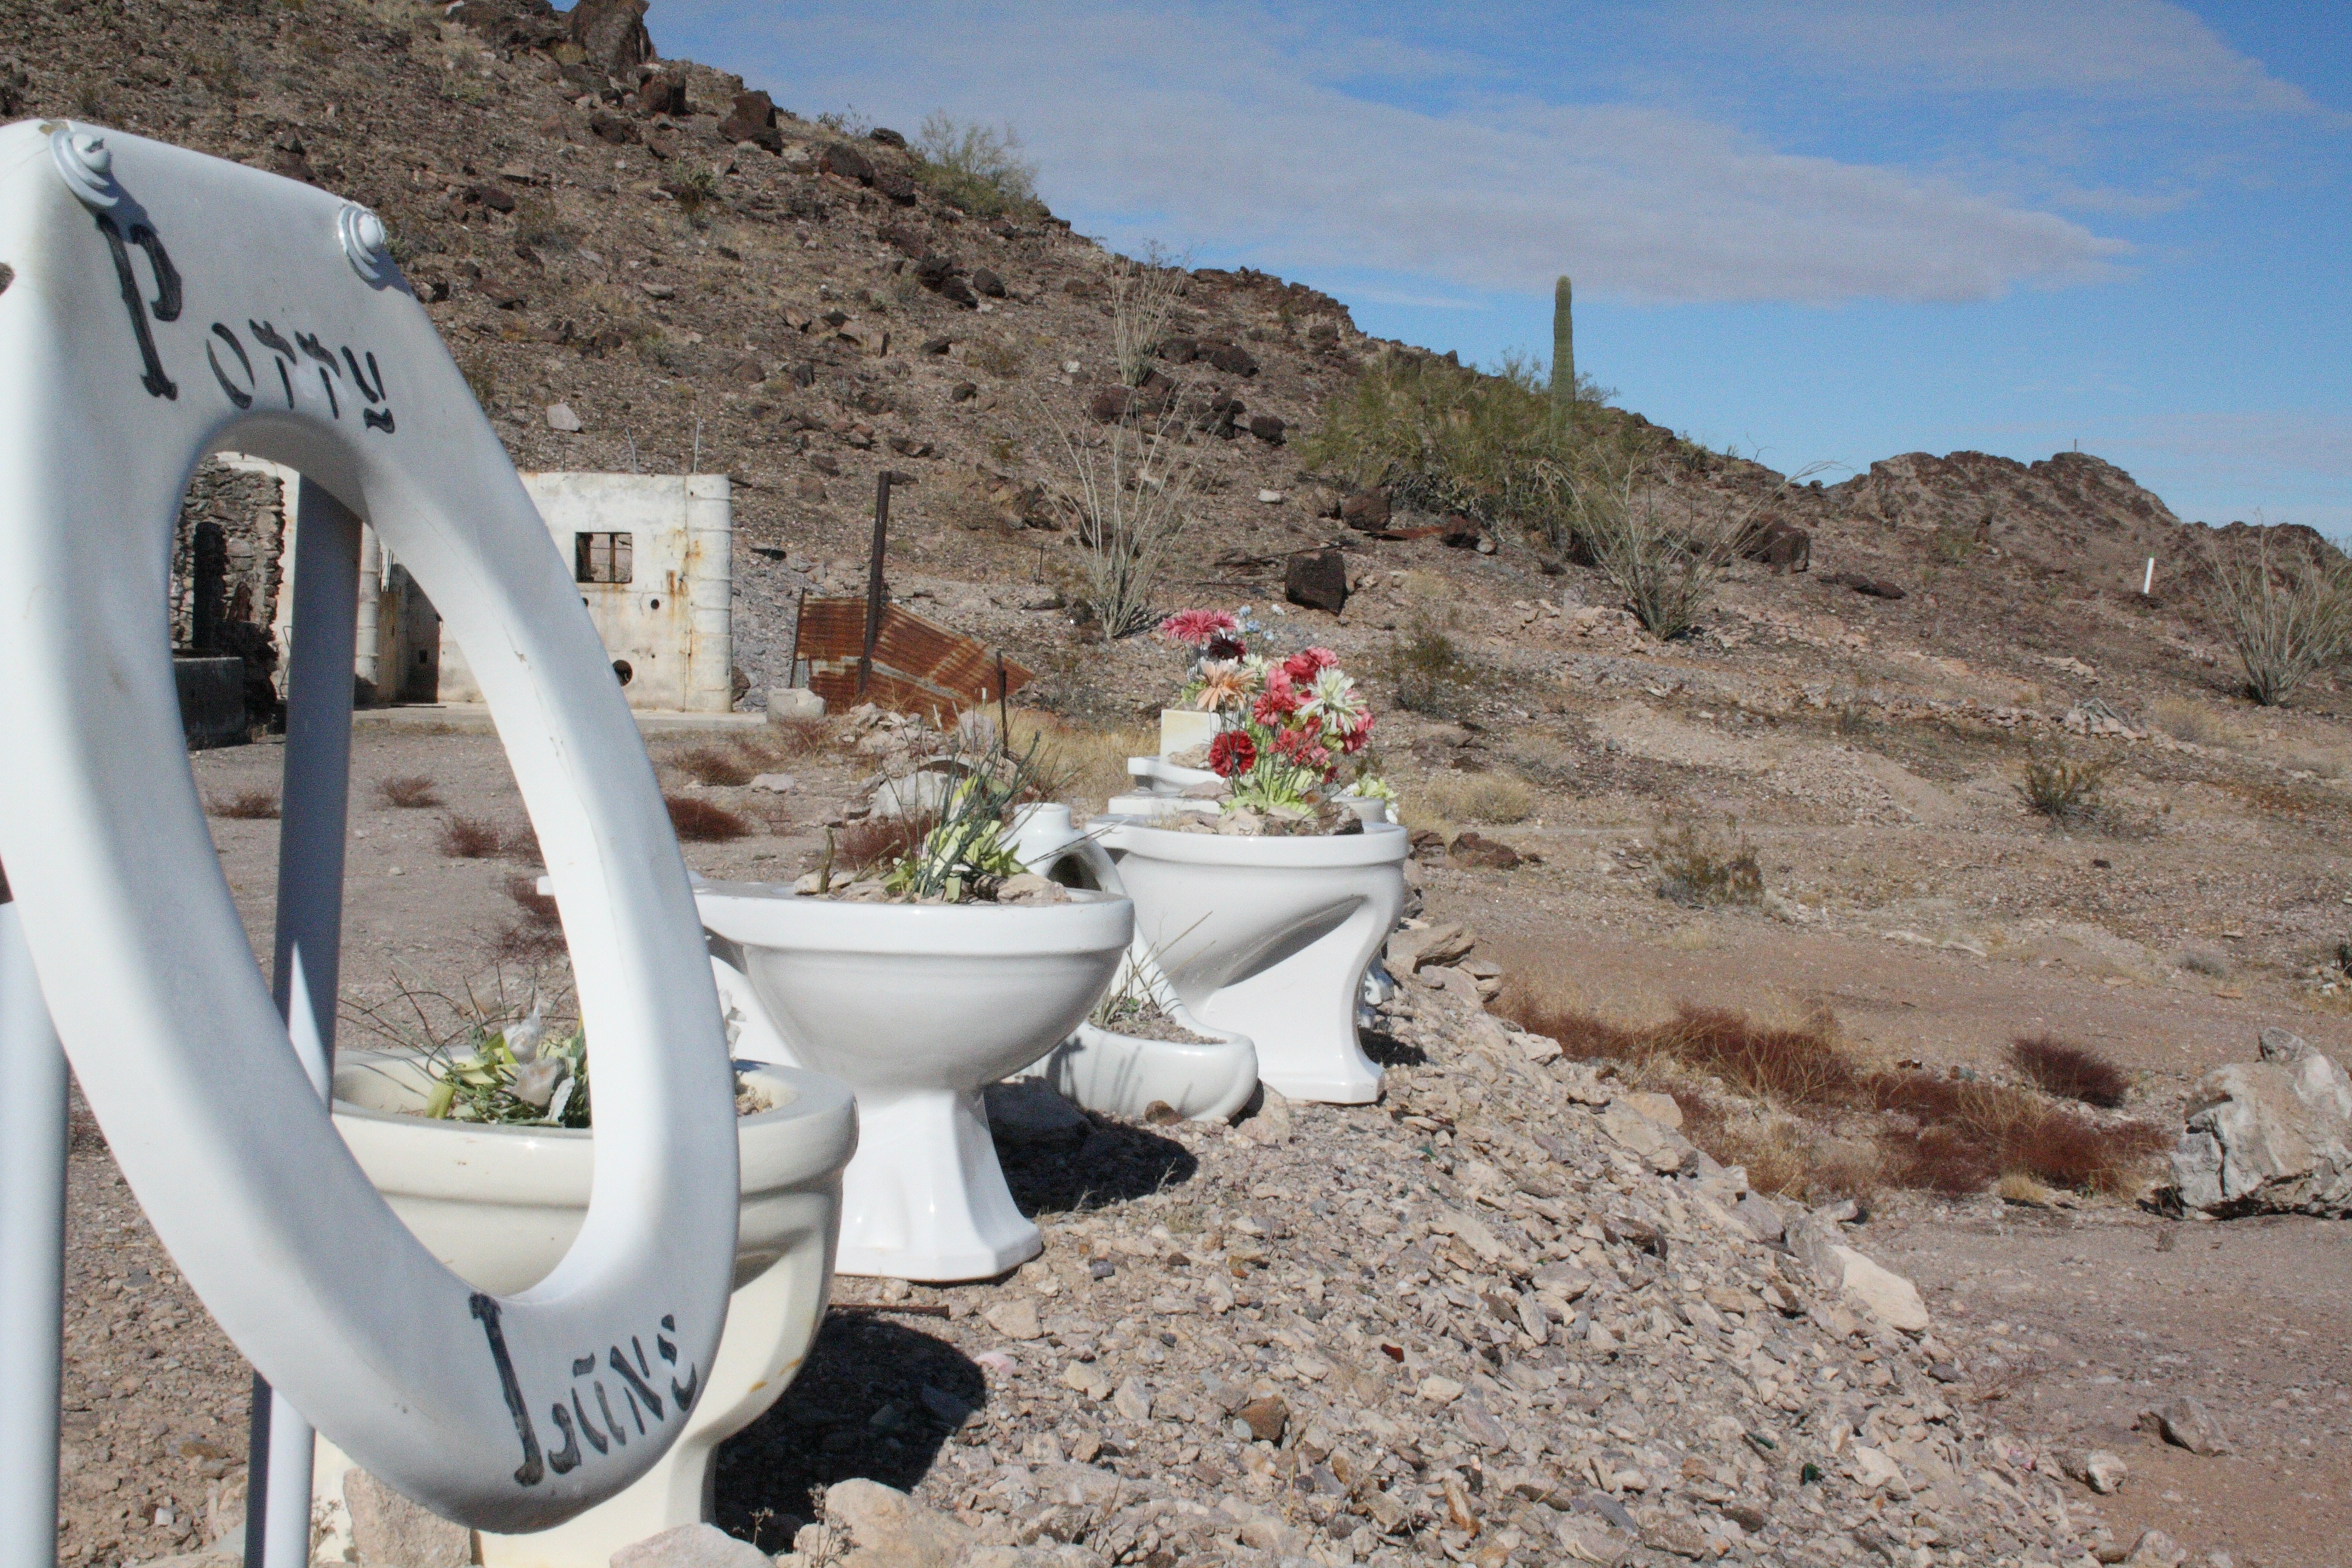
landscape, tree, sand, rock, plant, travel, recreation, usa, soil, arizona, quartzsite, goldgraeber